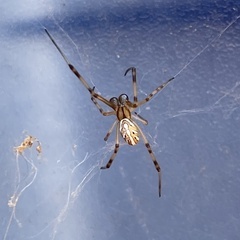
Species: Lactrodectus_hesperus